Peter Hall (architect)

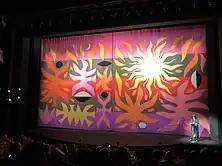
John Coburn, 'Curtain of the Sun' tapestry. Designed for the Sydney Opera House Opera Theatre stage in 1970 and shown here when hung temporarily in the Concert Hall in 2019.

Despite its long and conflicted gestation, since its opening in October 1973 the Opera House has been highly successful – with audiences, performers and visitors and as an inspirational masterpiece of 20th century architecture. In 2007 the building was declared a UNESCO World Heritage Site. Utzon benefitted in his later career from the building's status but for Hall, who died in impoverished circumstances in 1995, acknowledgment has only come posthumously, due much to the controversial nature of his appointment and a lack of awareness of the complex issues he and his team faced in early 1966. Hall rarely talked about the difficulties confronted in completing the Opera House but his dedication in a book given to Concert Hall project architect John Zaat in 1973 provides a poignant reminder of the impact of the project on his professional and private life: "John. A reminder of a successful struggle in which we both suffered. Peter Hall, 1973".